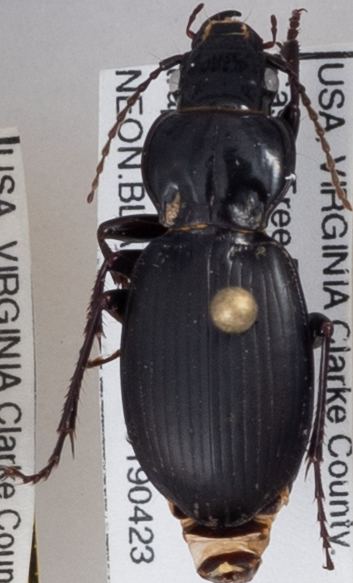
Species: Cyclotrachelus furtivus
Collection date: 2019-04-23
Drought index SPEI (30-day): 0.41
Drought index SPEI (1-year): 2.09
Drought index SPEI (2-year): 2.09